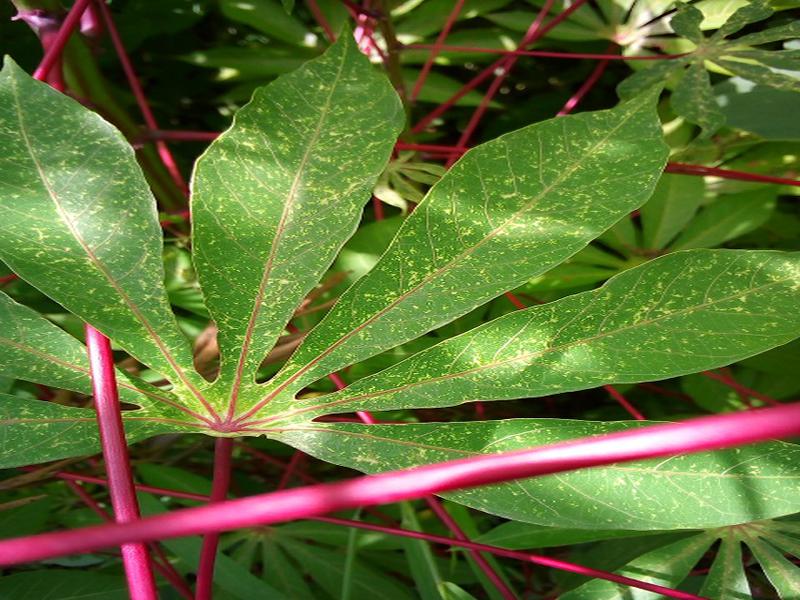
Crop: cassava
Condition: green_mottle